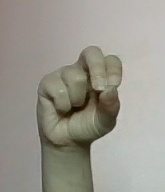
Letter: gaaf